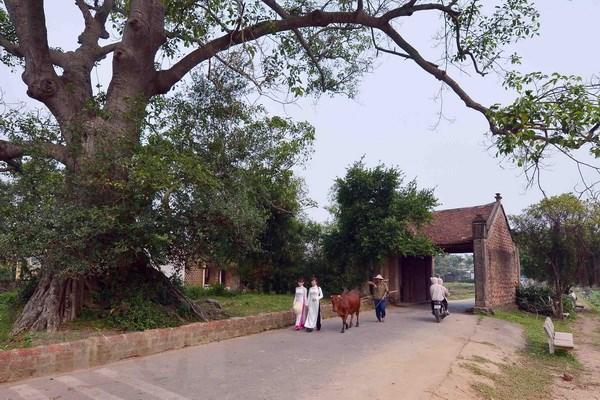
trên chiếc xe hai bánh có hai người đang ngồi